Logging trail

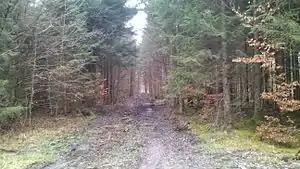
A logging trail in German pre-alpine woodland

A logging trail is a type of unpaved trail used to transport logged wood by means of machinery or horse power. In contrast to a logging road the logging trail is also free of gravel or other material and a pure earth trail.